Hibes Montes

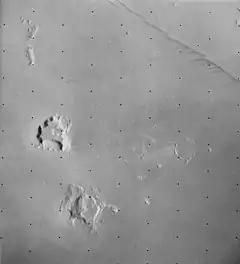
Viking Orbiter 1 image (1980)

Hibes Montes is a mountain range on the planet Mars, consisting of a northwestern and southeastern peak rising above Elysium Planitia. The name "Hibes Montes" is a classical albedo name. It has a diameter of . This was approved by International Astronomical Union in 1985.